Minions (Despicable Me)

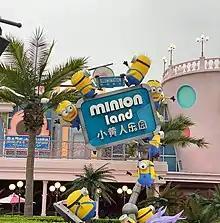
Minion Land at Universal Studios Beijing.

In Brazil, Minions were used as a reference to nickname the most devoted followers of politician Jair Bolsonaro, called by supporters of the left, in an ironic and offensive tone, "bolsominions". In an April 2016 article on the "Extra" news website, journalist Felipe Pena compared Bolsonaro supporters to the Minions, saying that "they follow the leader, whom they call myth, and vent narcissistic repression by attacking the differences of groups they elect as rivals". Since then, the term has been widely used by the population in Brazilian and international media, across multiple languages, appearing in BBC, "The Guardian", and Open Democracy articles.